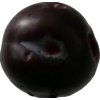
Label: plum